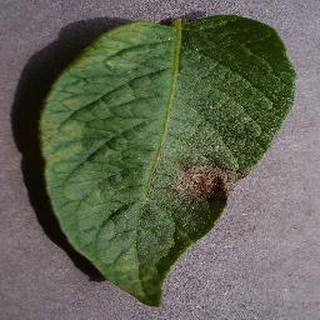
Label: potato_late_blight